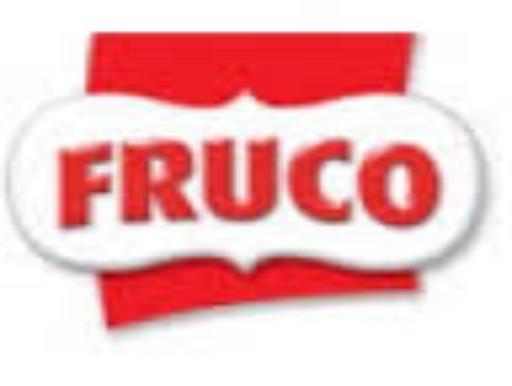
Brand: Fruco
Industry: Food